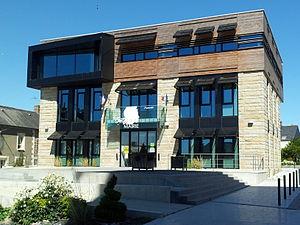
Mairie de Servon-sur-Vilaine
Servon-sur-Vilaine est une commune française située dans le département d'Ille-et-Vilaine en région Bretagne, peuplée de 3 676 habitants.